History painting

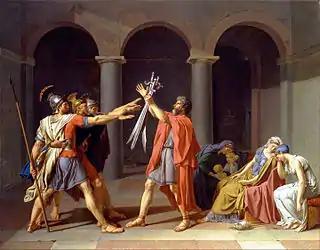
Jacques-Louis David's "Oath of the Horatii", 1786, with a scene from ancient history.

History paintings were traditionally regarded as the highest form of Western painting, occupying the most prestigious place in the hierarchy of genres, and considered the equivalent to the epic in literature. In his "De Pictura" of 1436, Leon Battista Alberti had argued that multi-figure history painting was the noblest form of art, as being the most difficult, which required mastery of all the others, because it was a visual form of history, and because it had the greatest potential to move the viewer. He placed emphasis on the ability to depict the interactions between the figures by gesture and expression.